About an Inquest

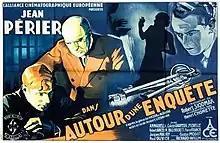
Lobby card

About an Inquest is a 1931 German crime film directed by Henri Chomette and Robert Siodmak and starring Annabella, Jean Périer and Colette Darfeuil. It was produced by UFA, as the French-language version of the studio's film "Inquest". Such multiple-language versions were common in the early years of sound before dubbing became widespread.